Cargo control room

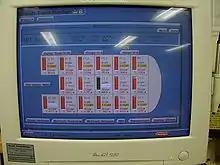
Schematic showing various cargoes loaded, trim, and list.

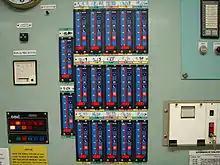
Monitoring systems that do not use computers are still often seen

The design and layout of an individual cargo control room is determined by the ship's design, owner's requirements and the capabilities of the shipyard in which the ship is built. Modern cargo control rooms offer some or all of these components: main cargo pump and stripping pump control, valve control, tank level monitoring, and auxiliary functions.